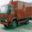
Label: truck